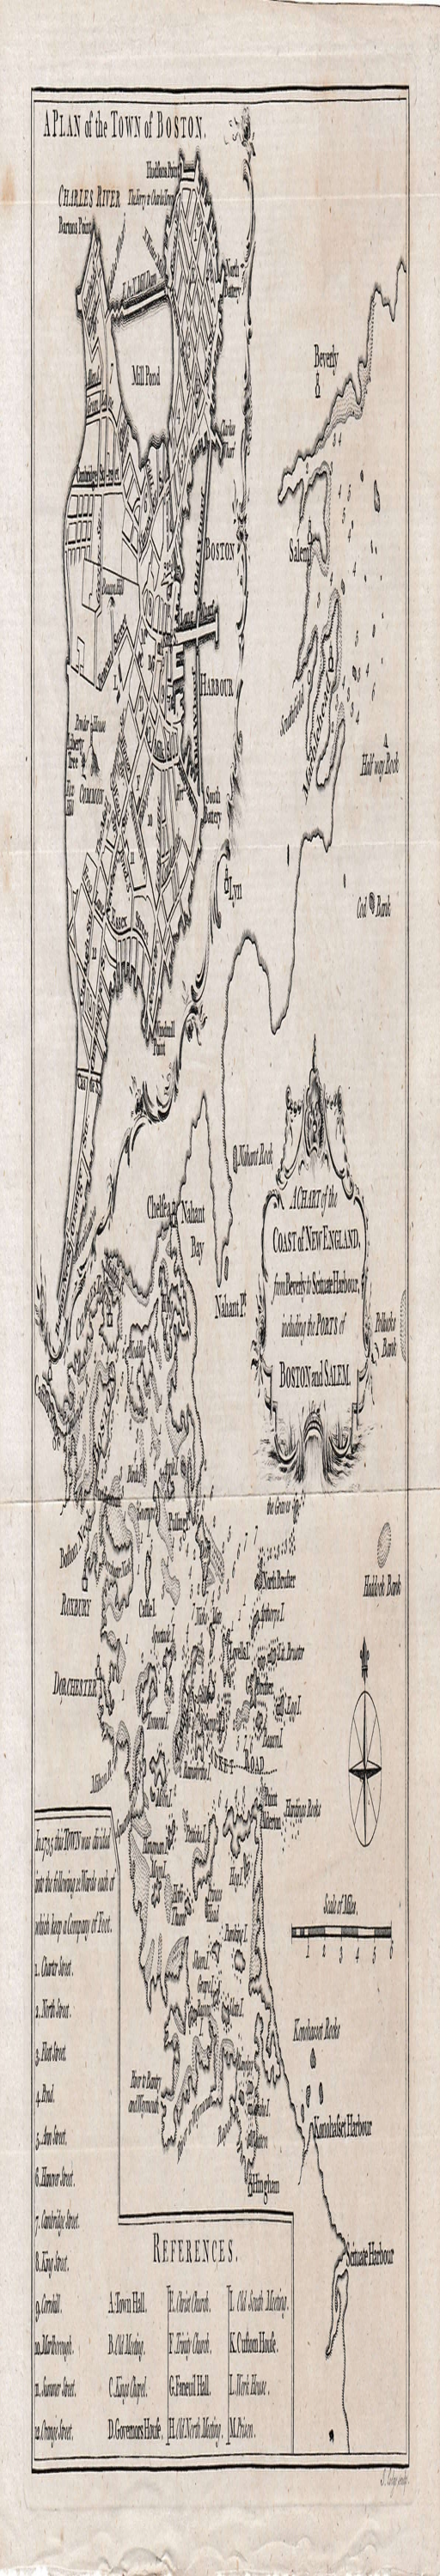
featured image of this map